François-Paul de Lisola

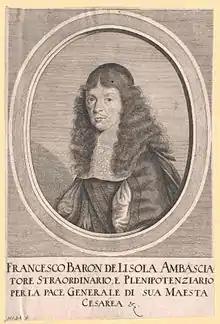
François-Paul de Lisola (1870)

Baron François-Paul de Lisola ("Franz Paul Freiherr von Lisola") (22 August 1613 - 19 December 1674) was a seventeenth-century diplomat and pamphleteer from Salins, County of Burgundy. In older English literature, his name is sometimes given as d’Isola.